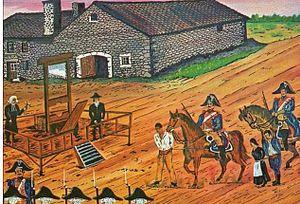
Arrivée des trois condamnés devant l'auberge, le 2 octobre 1833
L'auberge de Peyrebeille est située sur la commune de Lanarce, en Ardèche. Elle se trouve à environ 5 km du bourg, à la limite des communes de Issanlas et Lavillatte, sur la N102, au croisement de la D16, sur un plateau balayé par la burle.